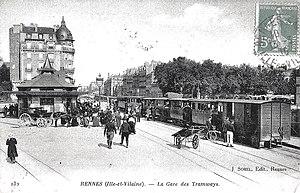
Tramways d'Ille-et-Vilaine stationnant en gare du Mail à Rennes
Les Tramways d'Ille-et-Vilaine, ou TIV, sont une ancienne compagnie de chemin de fer secondaire implantée en Ille-et-Vilaine, en activité de la fin du XIXᵉ au milieu du XXᵉ siècle.
Le mail François-Mitterrand est une voie de communication située à Rennes, en Bretagne.